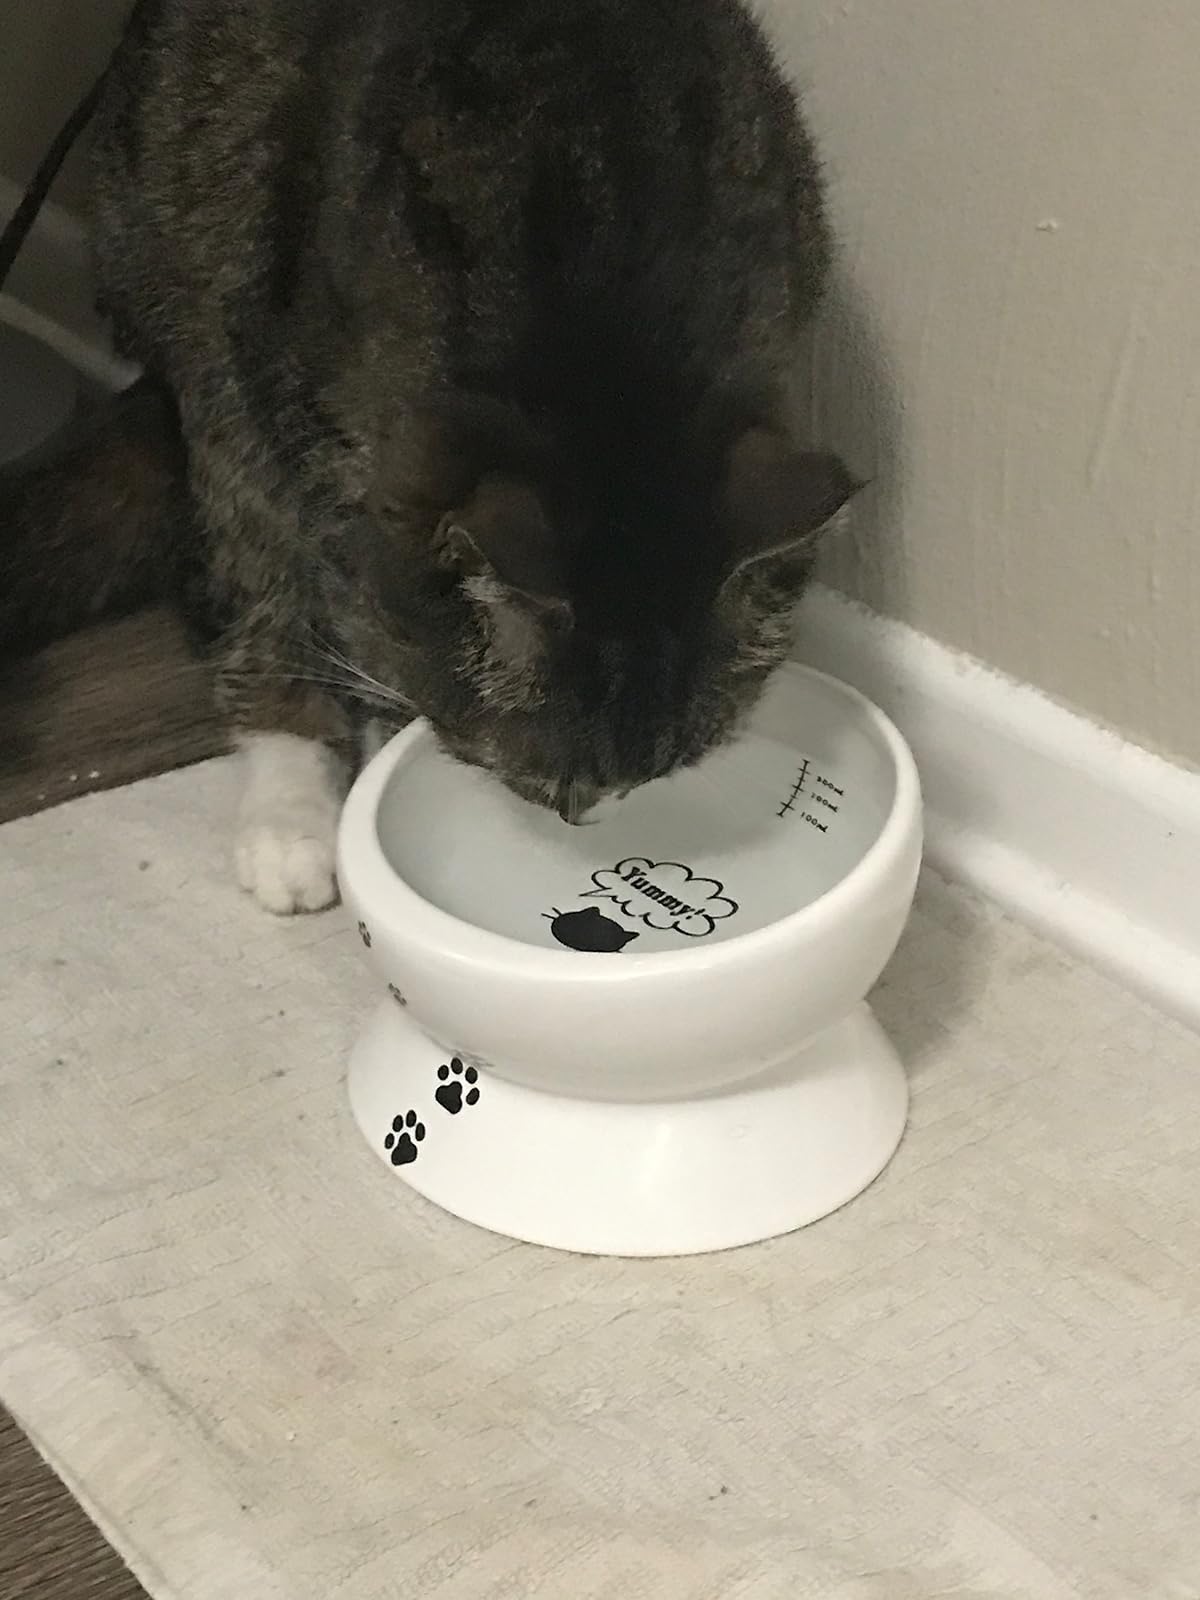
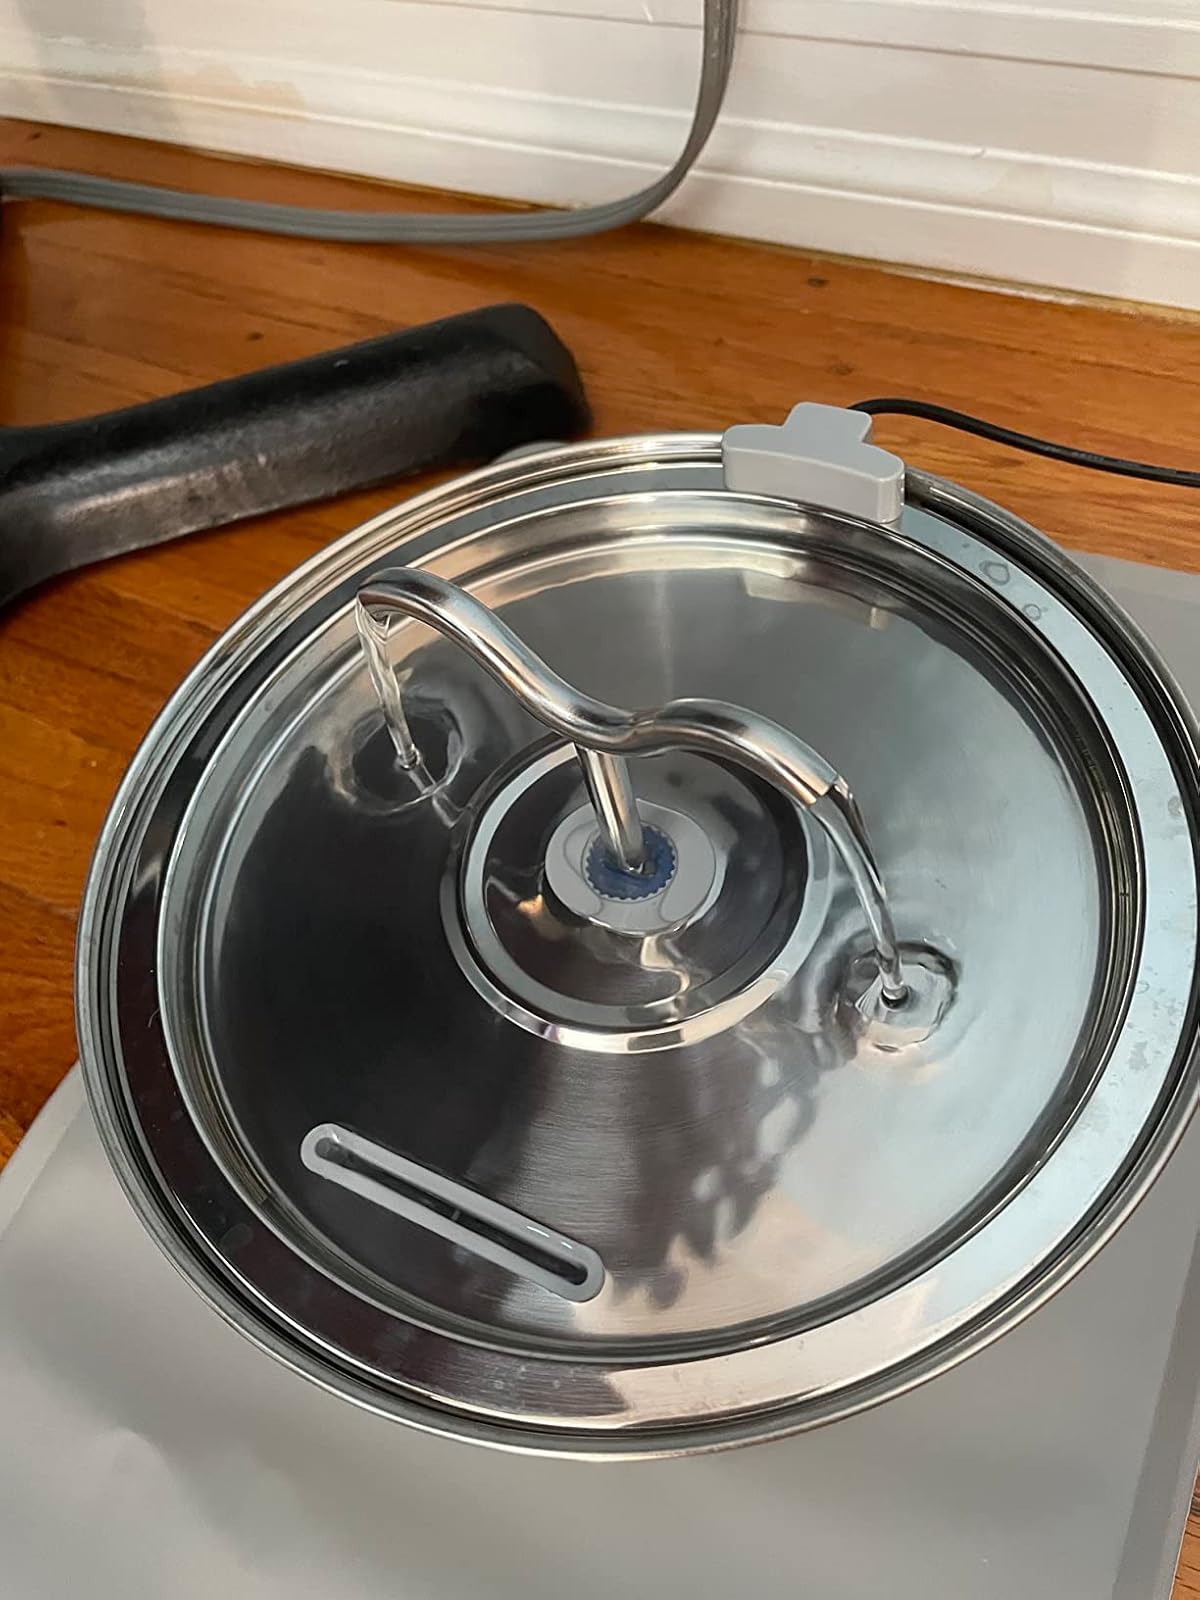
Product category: items_bowl
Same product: no